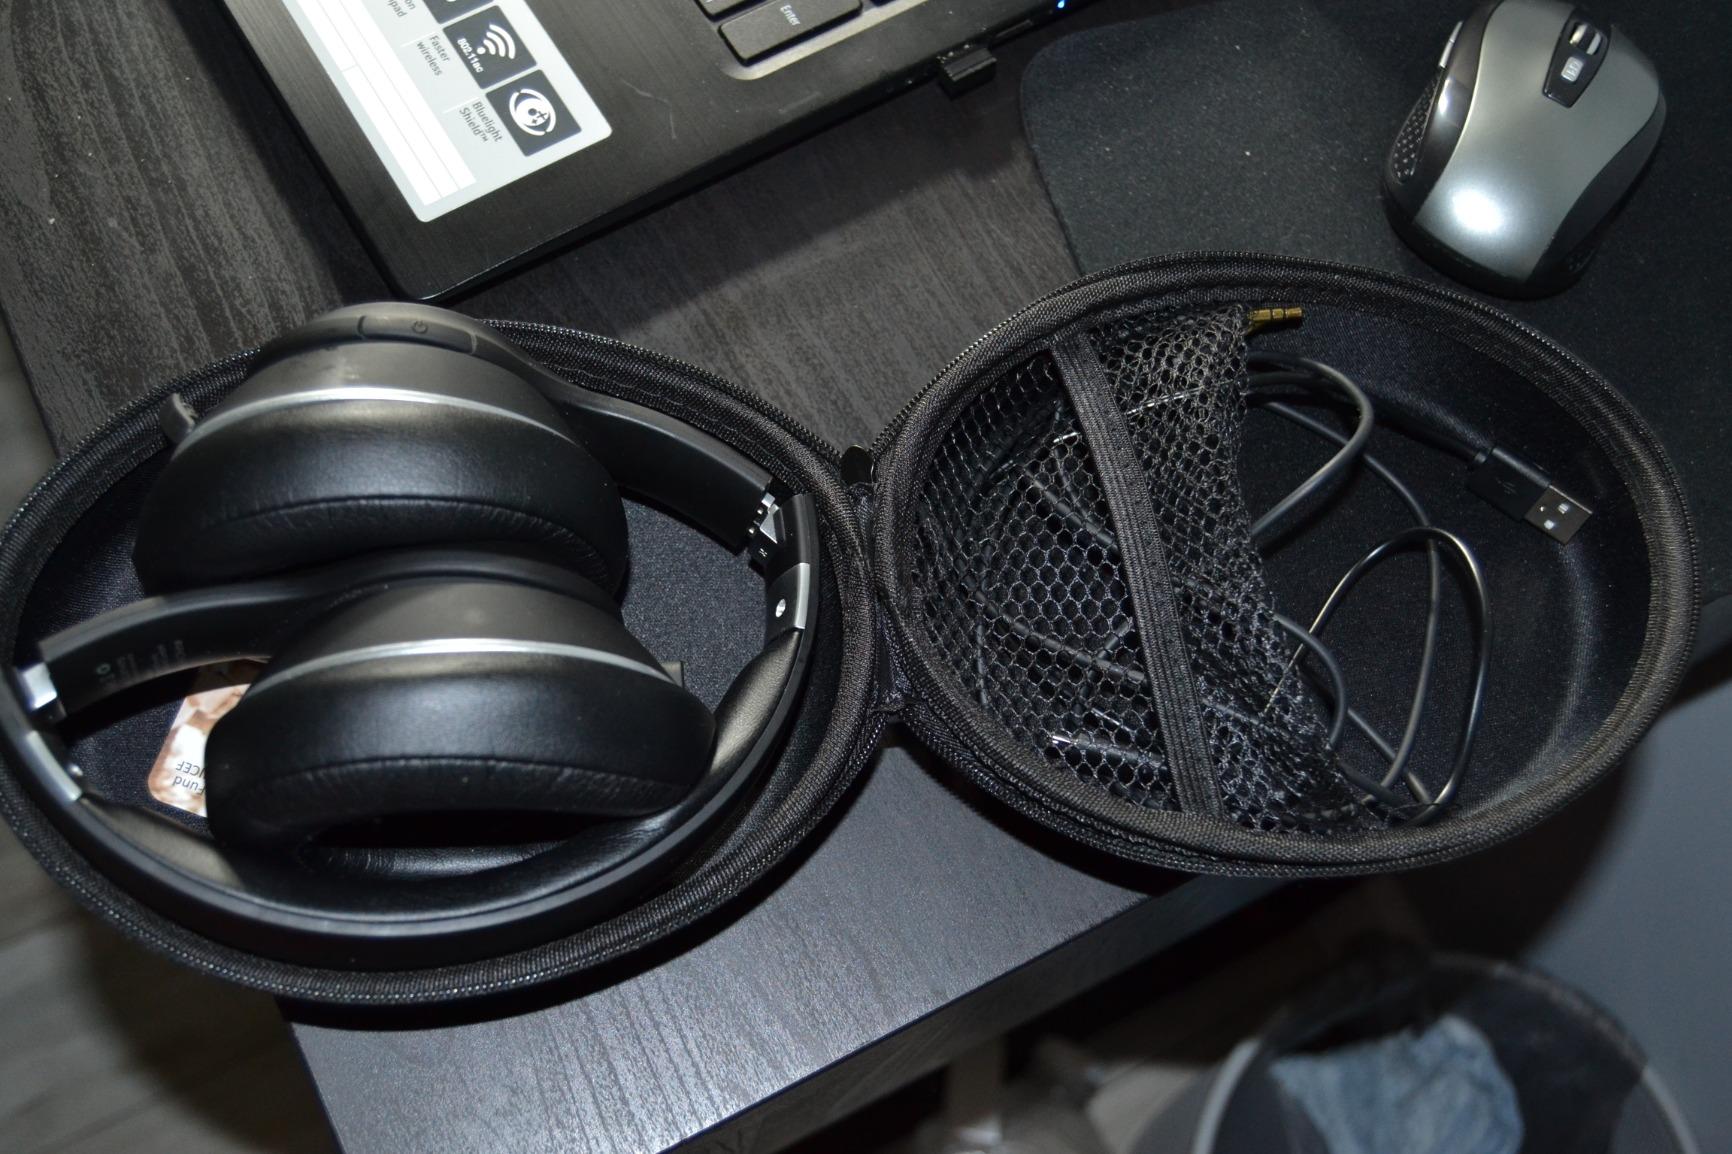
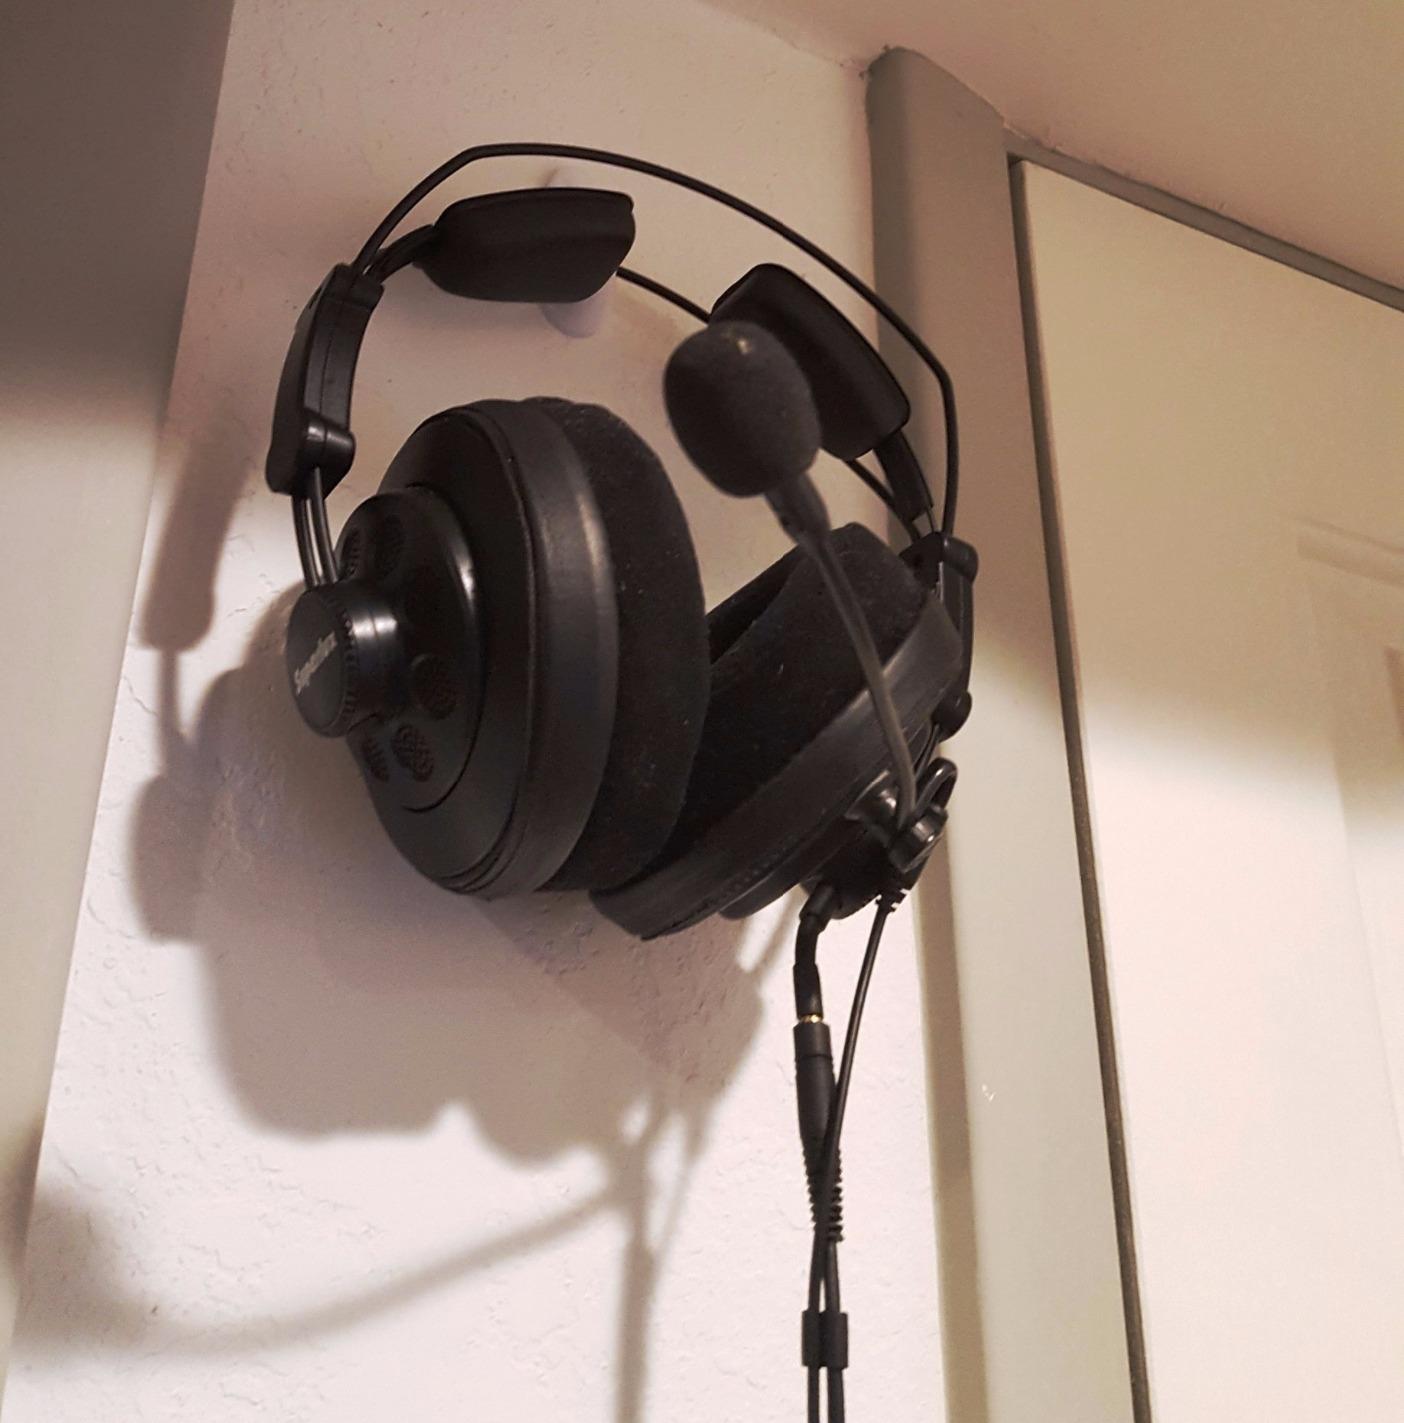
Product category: headphones
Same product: no